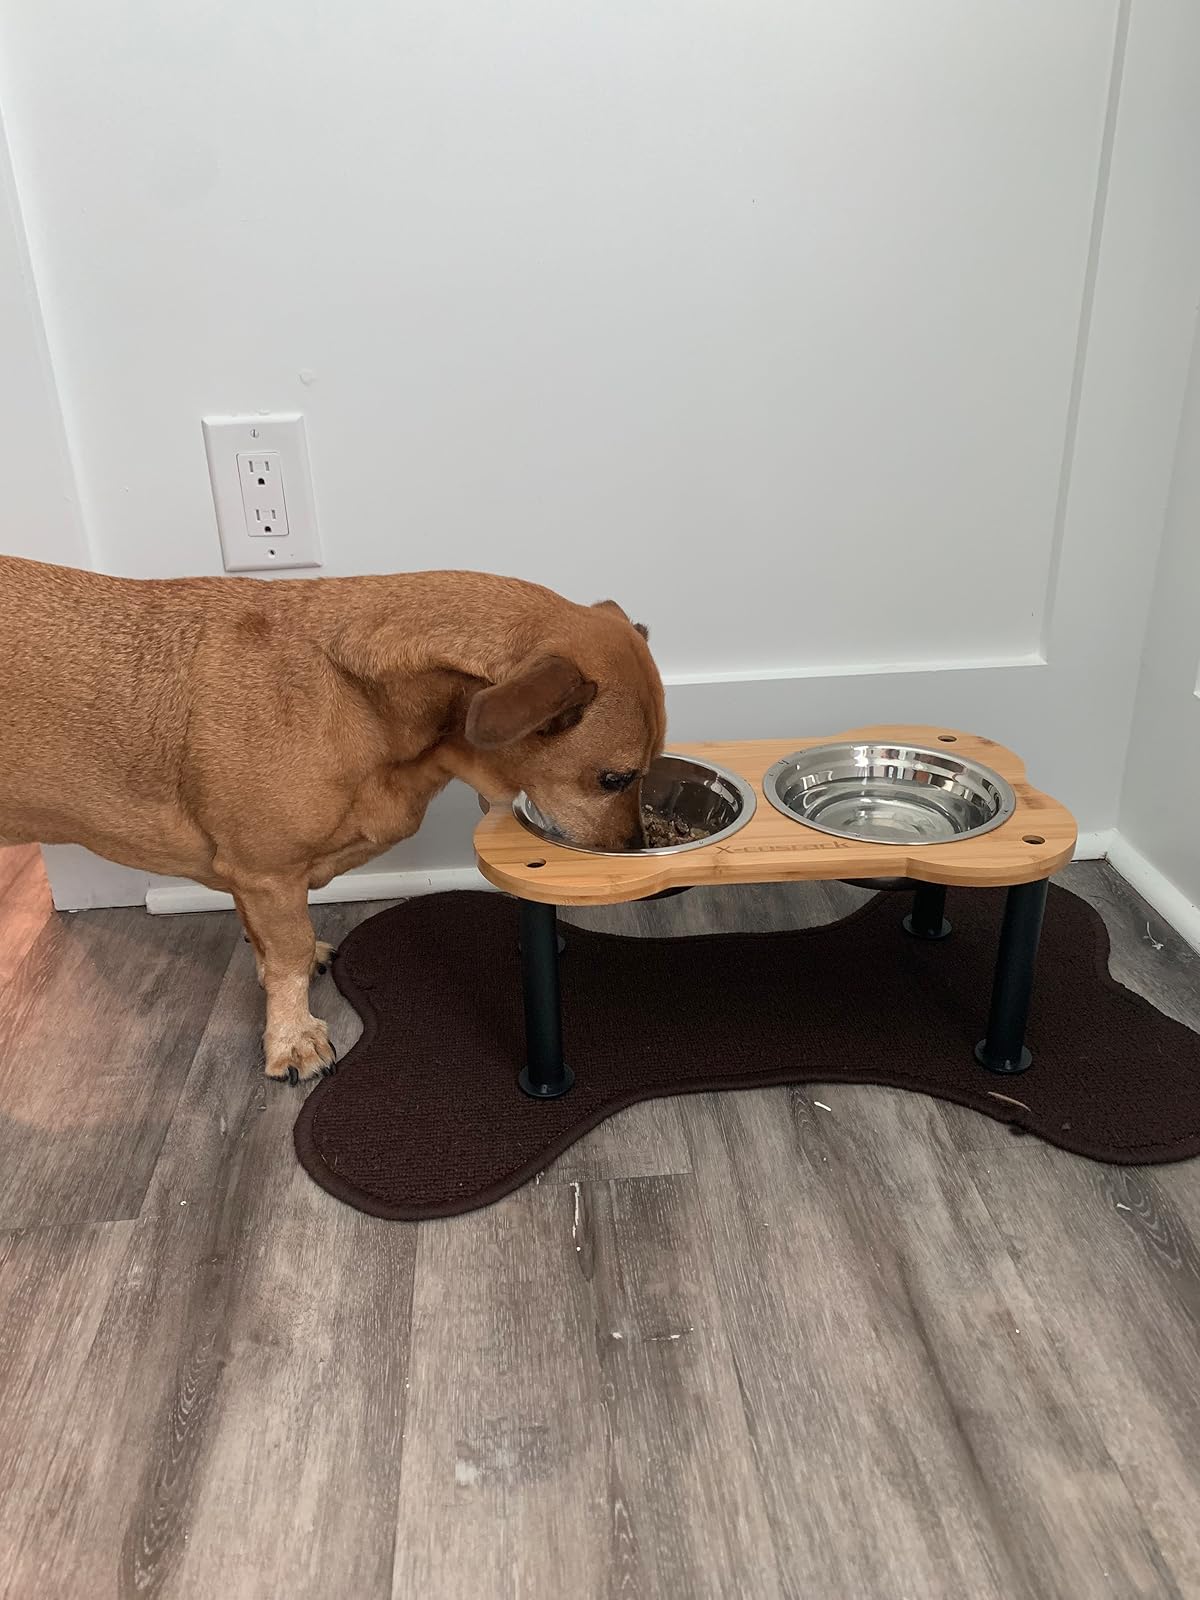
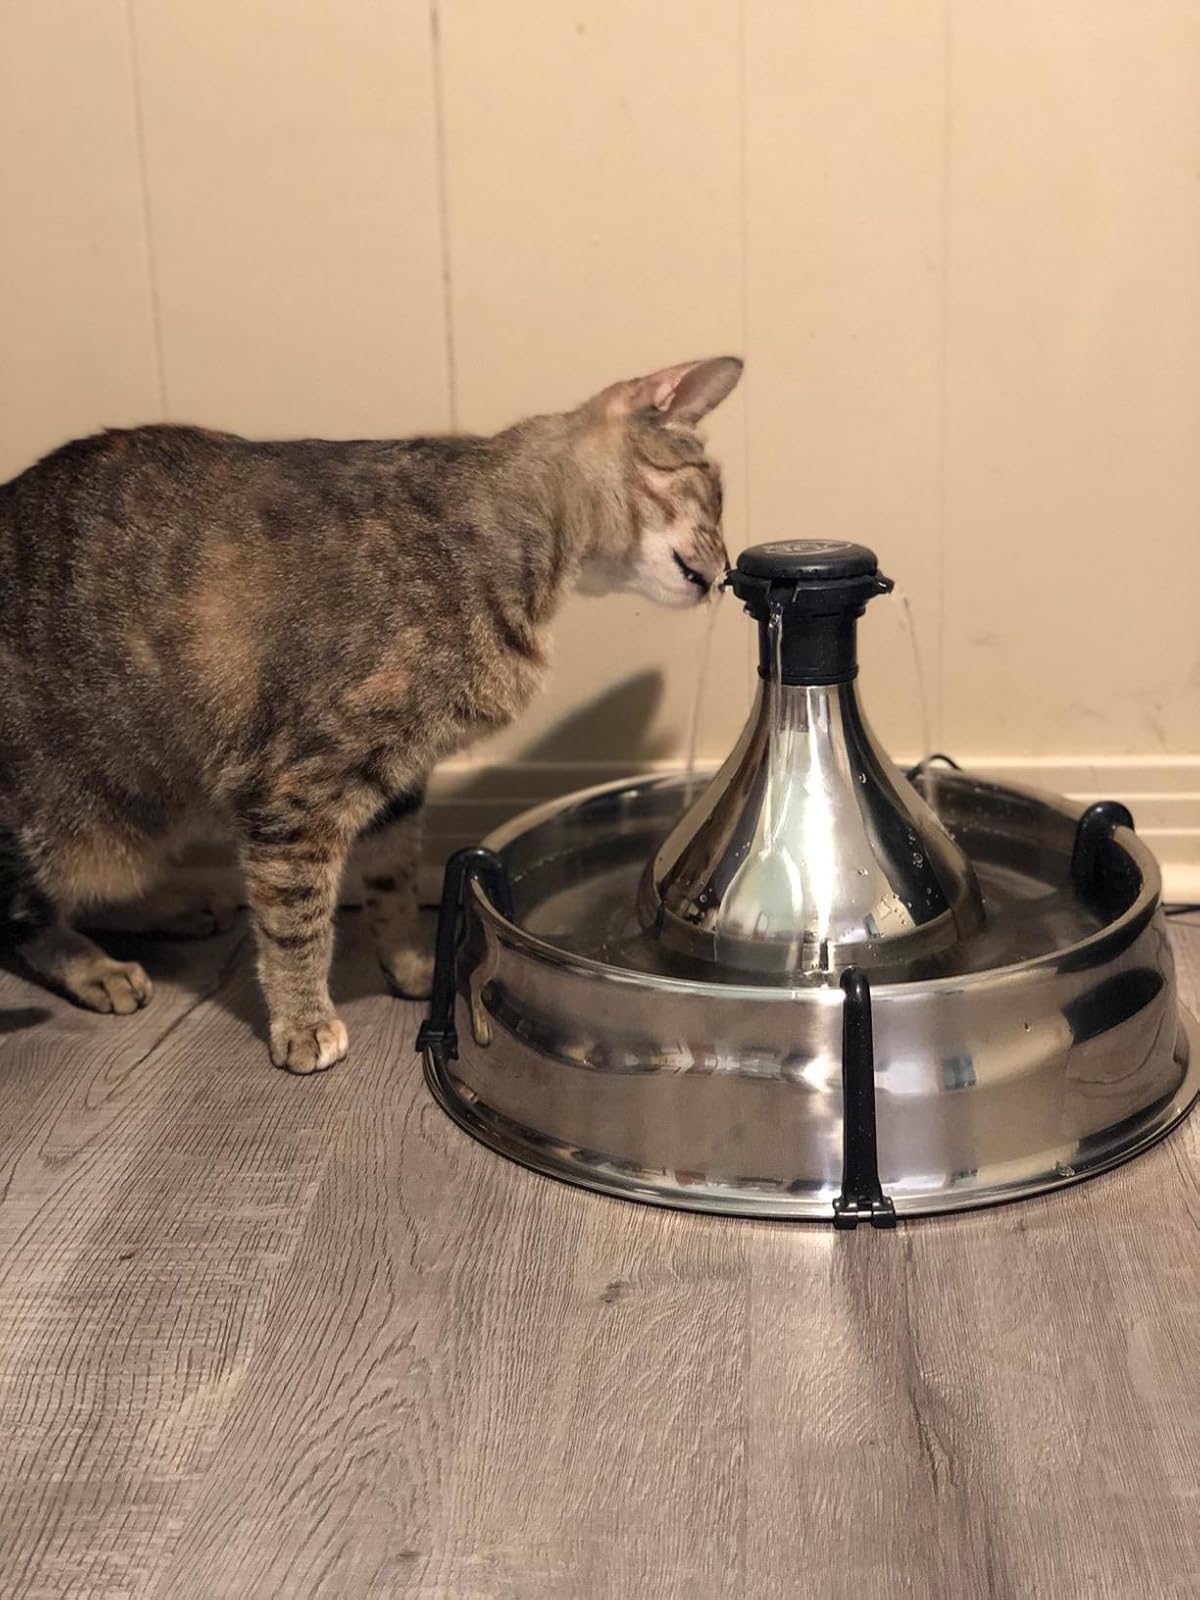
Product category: items_bowl
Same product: no